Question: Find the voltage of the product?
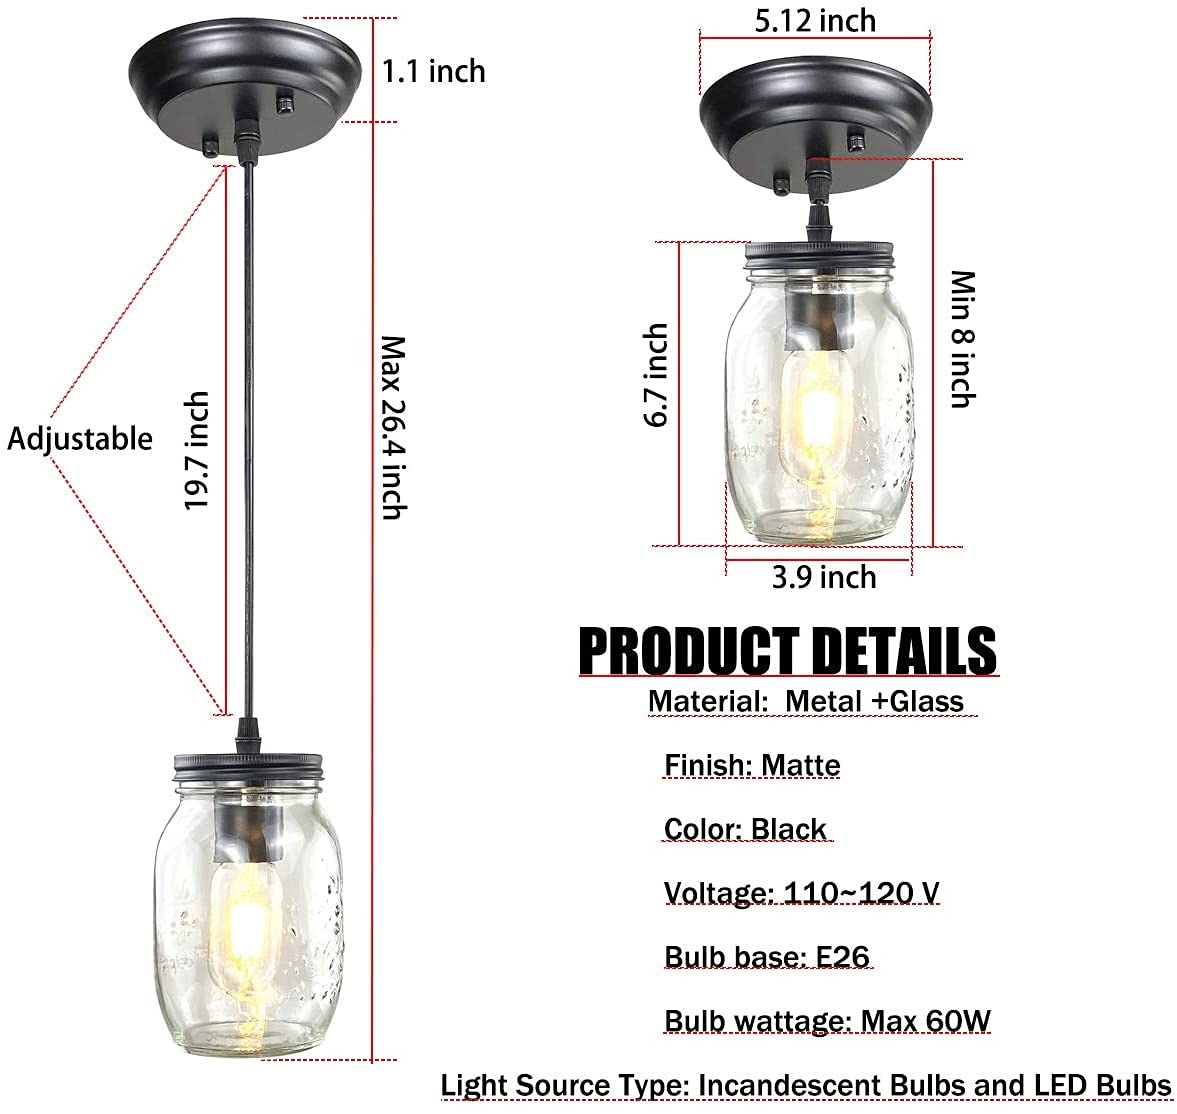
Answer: [110.0, 120.0] volt